Cecil Raleigh

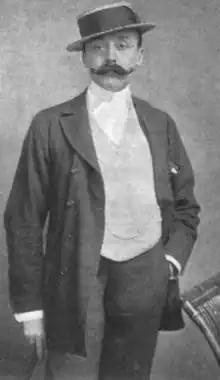
In "The Sketch", 13 September 1899

Cecil Raleigh was the pseudonym of Abraham Cecil Francis Fothergill Rowlands (27 January 1856 – 10 November 1914), an English actor and playwright.